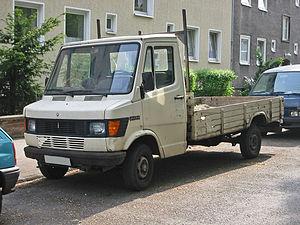
Le Mercedes-Benz TN/T1 est un véhicule utilitaire produit par le constructeur allemand de 1977 à 1995. Il a été proposé en plusieurs versions : fourgon, châssis cabine ou minibus. Un modèle à double cabine a aussi été fabriqué.
Truck est une sculpture réalisée par Erwin Wurm, basée sur un travail sur un camion Mercedes 307 d. Elle est installée devant le MAC Lyon à la cité internationale en 2007. L'arrière du camion est incurvé comme s'il s'était « adapté à la situation, tout en souplesse ». En fait, l'arrière rejoint la verticalité d'un mur.